Yale World Fellows

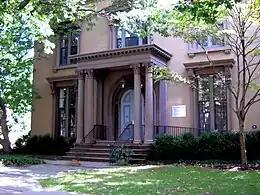
The program is located in Horchow Hall, within Yale's Jackson Institute for Global Affairs.

World Fellows "receive individual and group coaching and skills development training." They can audit courses at the university. They give talks and participate on panels across the campus.